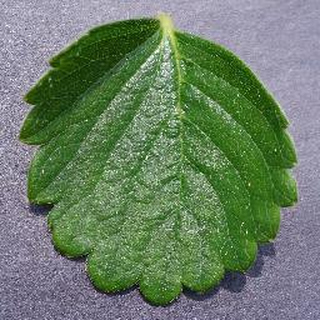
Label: healthy_strawberry